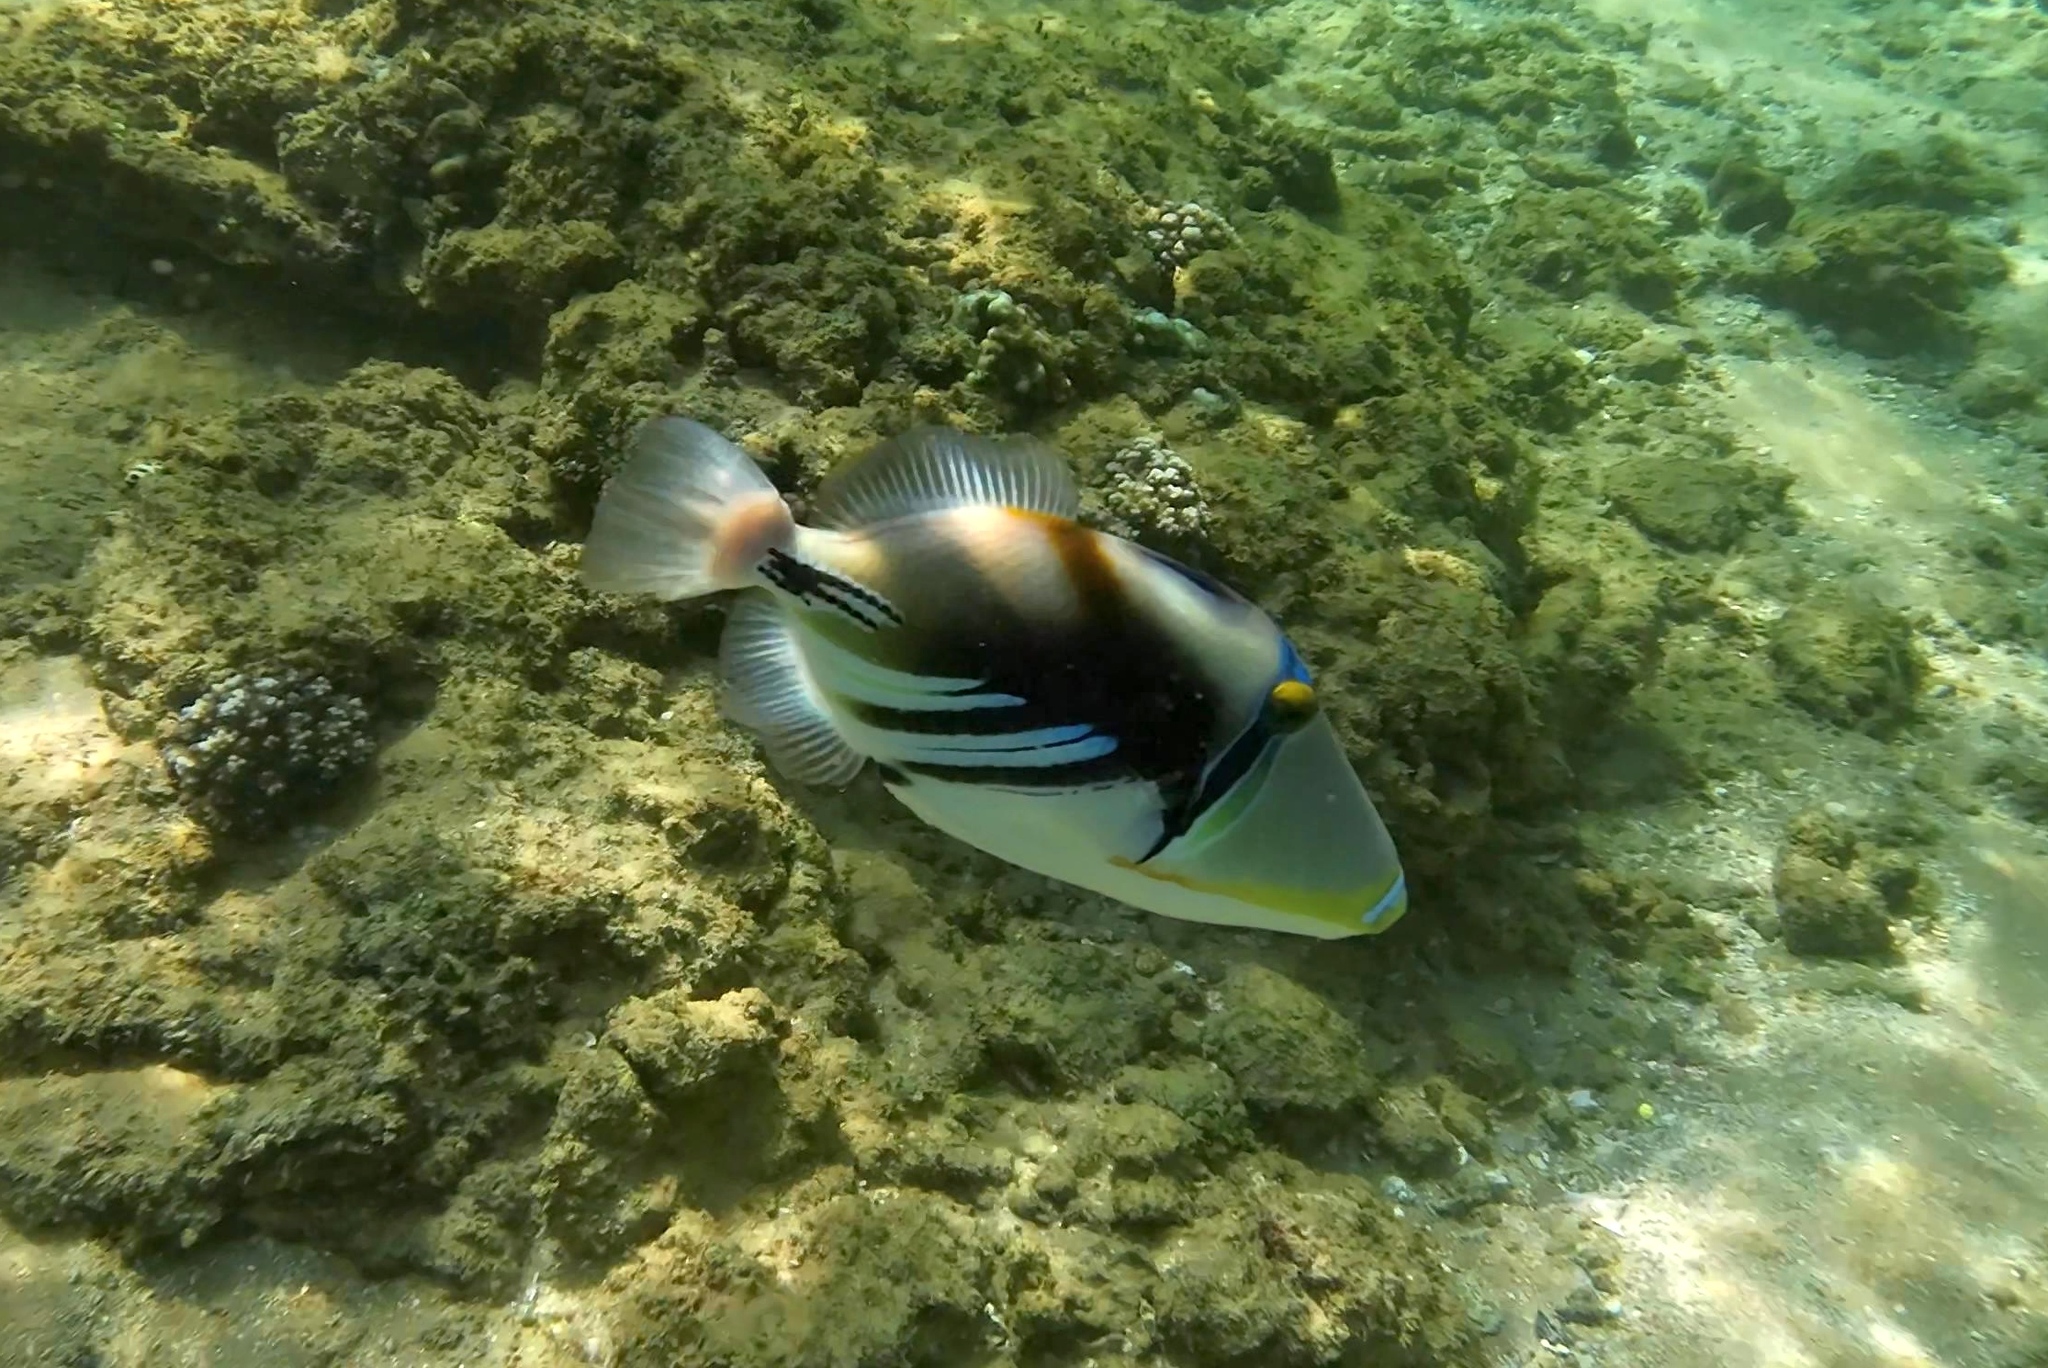
Rhinecanthus aculeatus (Lagoon Triggerfish)